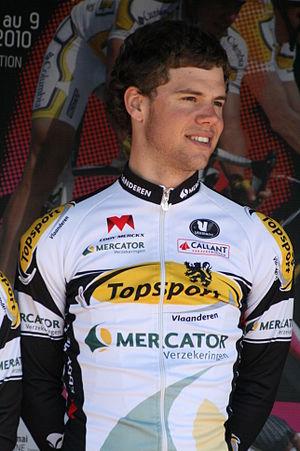
Klaas Lodewyck, lors de la présentation des équipes des 4 jours de Dunkerque 2010
Klaas Lodewyck, né le 24 mars 1988 à Roulers, est un coureur cycliste et directeur sportif belge. Coureur professionnel de 2009 à 2015, il est devenu directeur sportif en 2016 et est membre de l'encadrement de l'équipe Deceuninck-Quick Step depuis 2019.